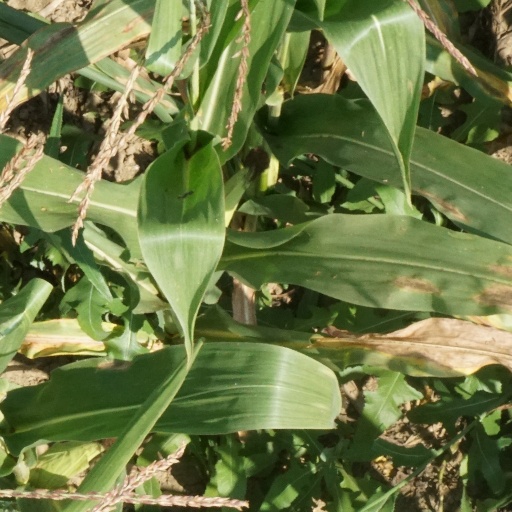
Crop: maize; corn